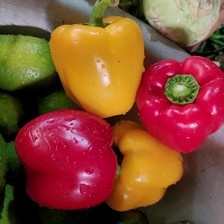
Label: capsicum